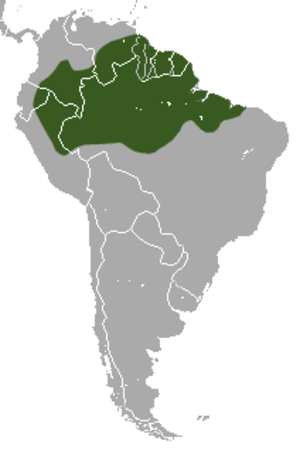
Cette liste commentée recense la mammalofaune en Guyane. Elle répertorie les espèces de mammifères guyanais actuels et celles qui ont été récemment classifiées comme éteintes. Cette liste comporte 250 espèces réparties en douze ordres et 43 familles, dont quatre sont « en danger », sept sont « vulnérables », cinq sont « quasi menacées » et 27 ont des « données insuffisantes » pour être classées.